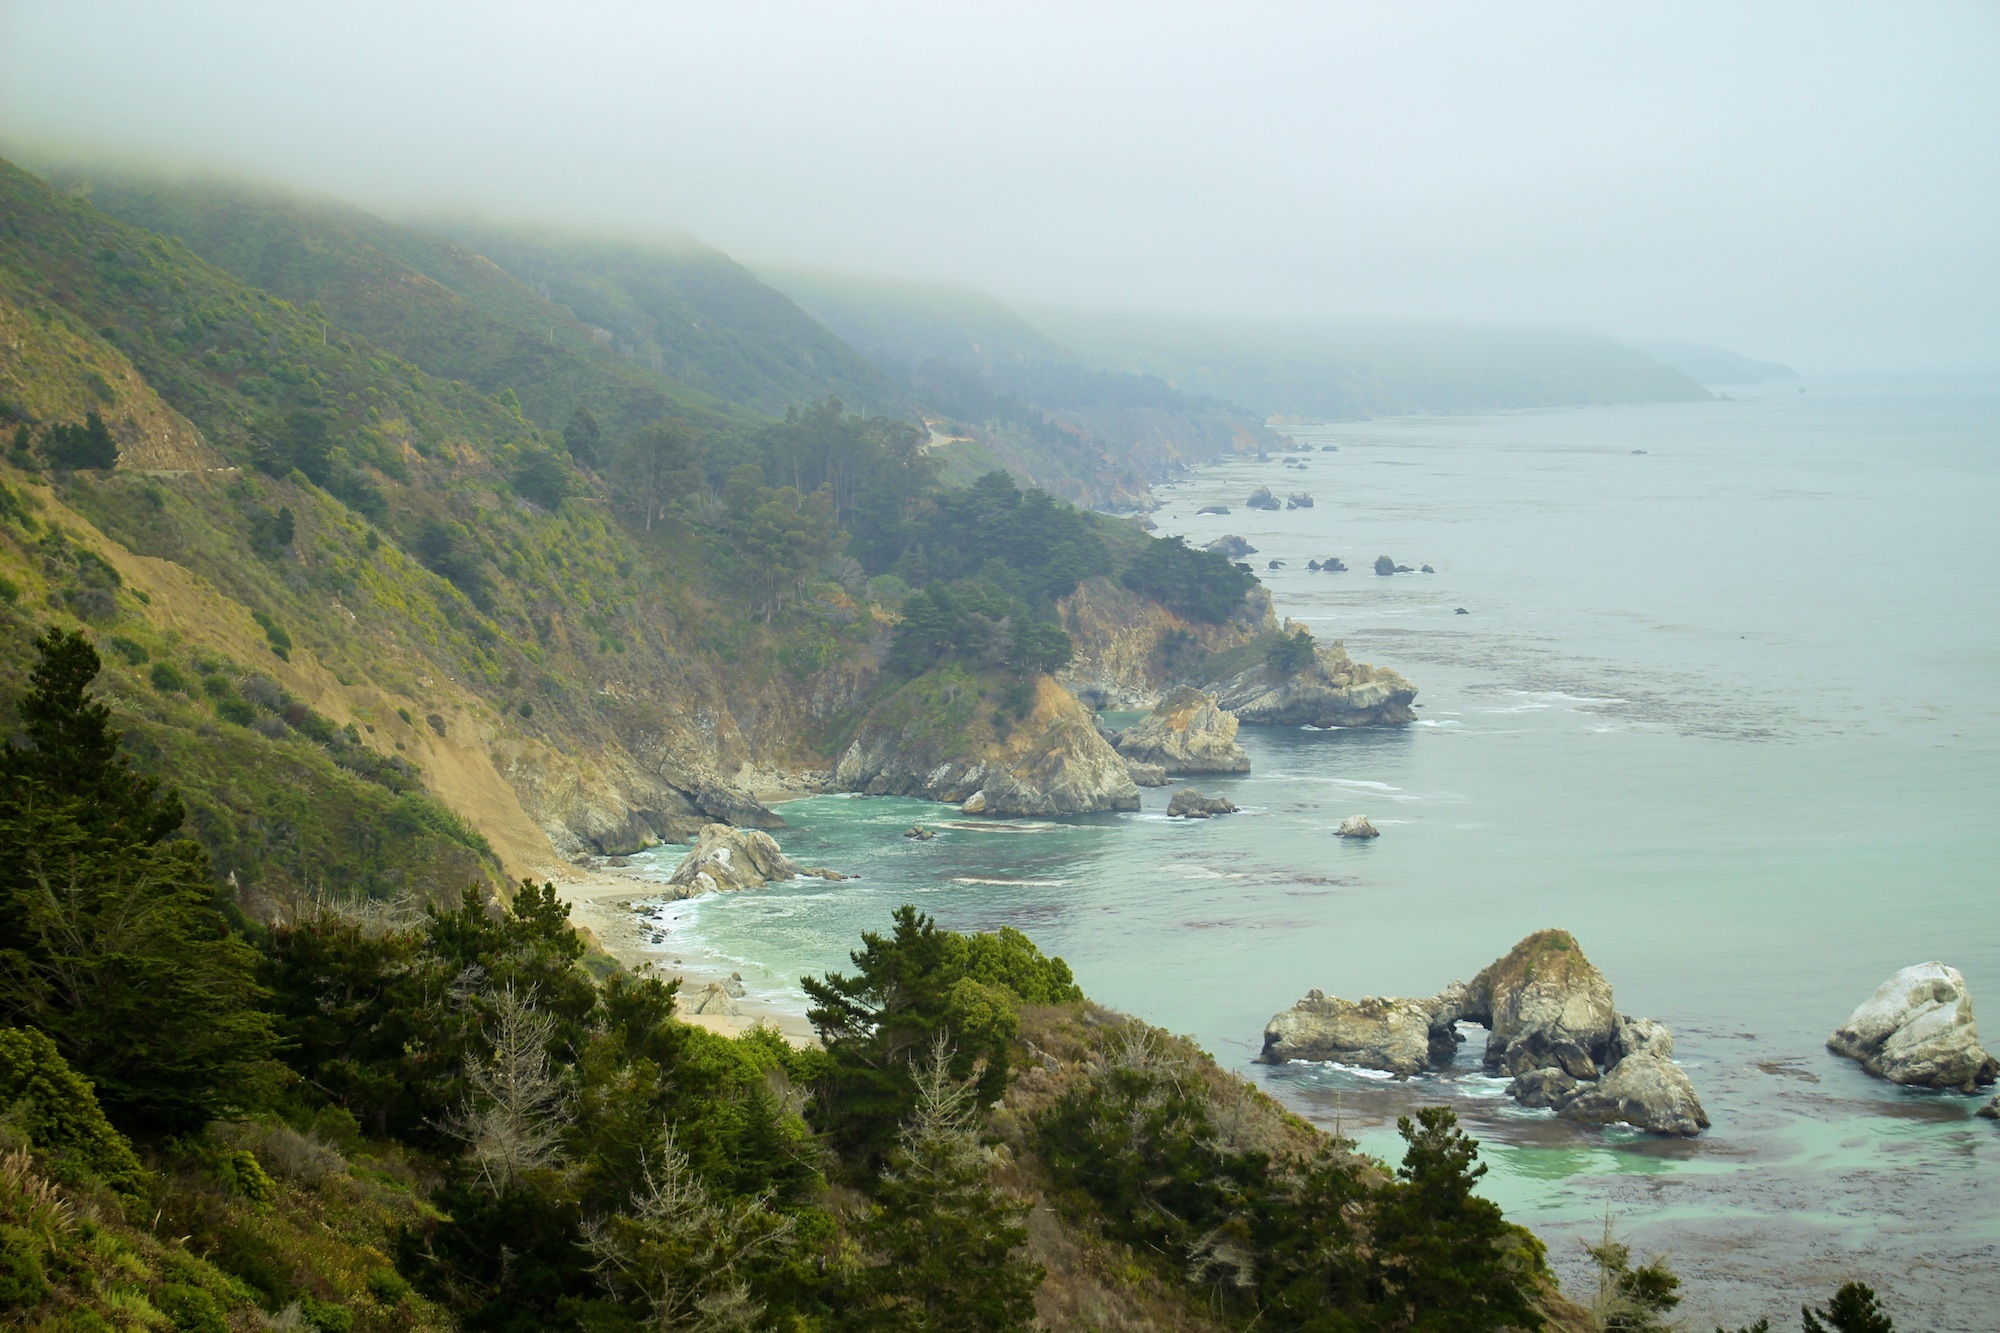
beach, landscape, sea, coast, water, nature, outdoor, ocean, mountain, sky, hill, shore, lake, view, foggy, summer, travel, coastline, cliff, cove, scenic, bay, fjord, reservoir, terrain, body of water, rocks, hazy, cliffs, misty, loch, cape, landform, geographical feature, atmospheric phenomenon